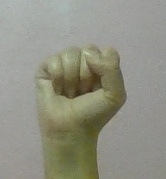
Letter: saad